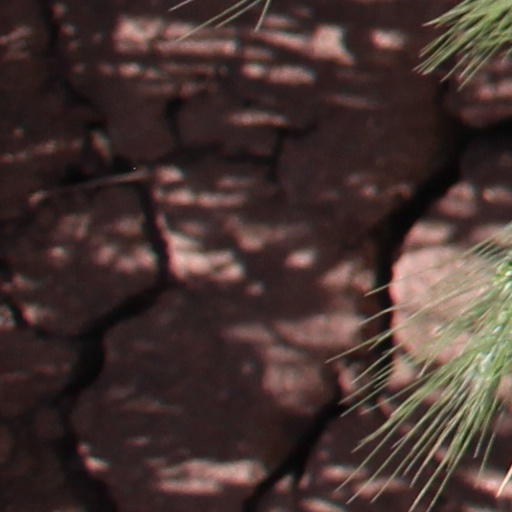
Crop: wheat